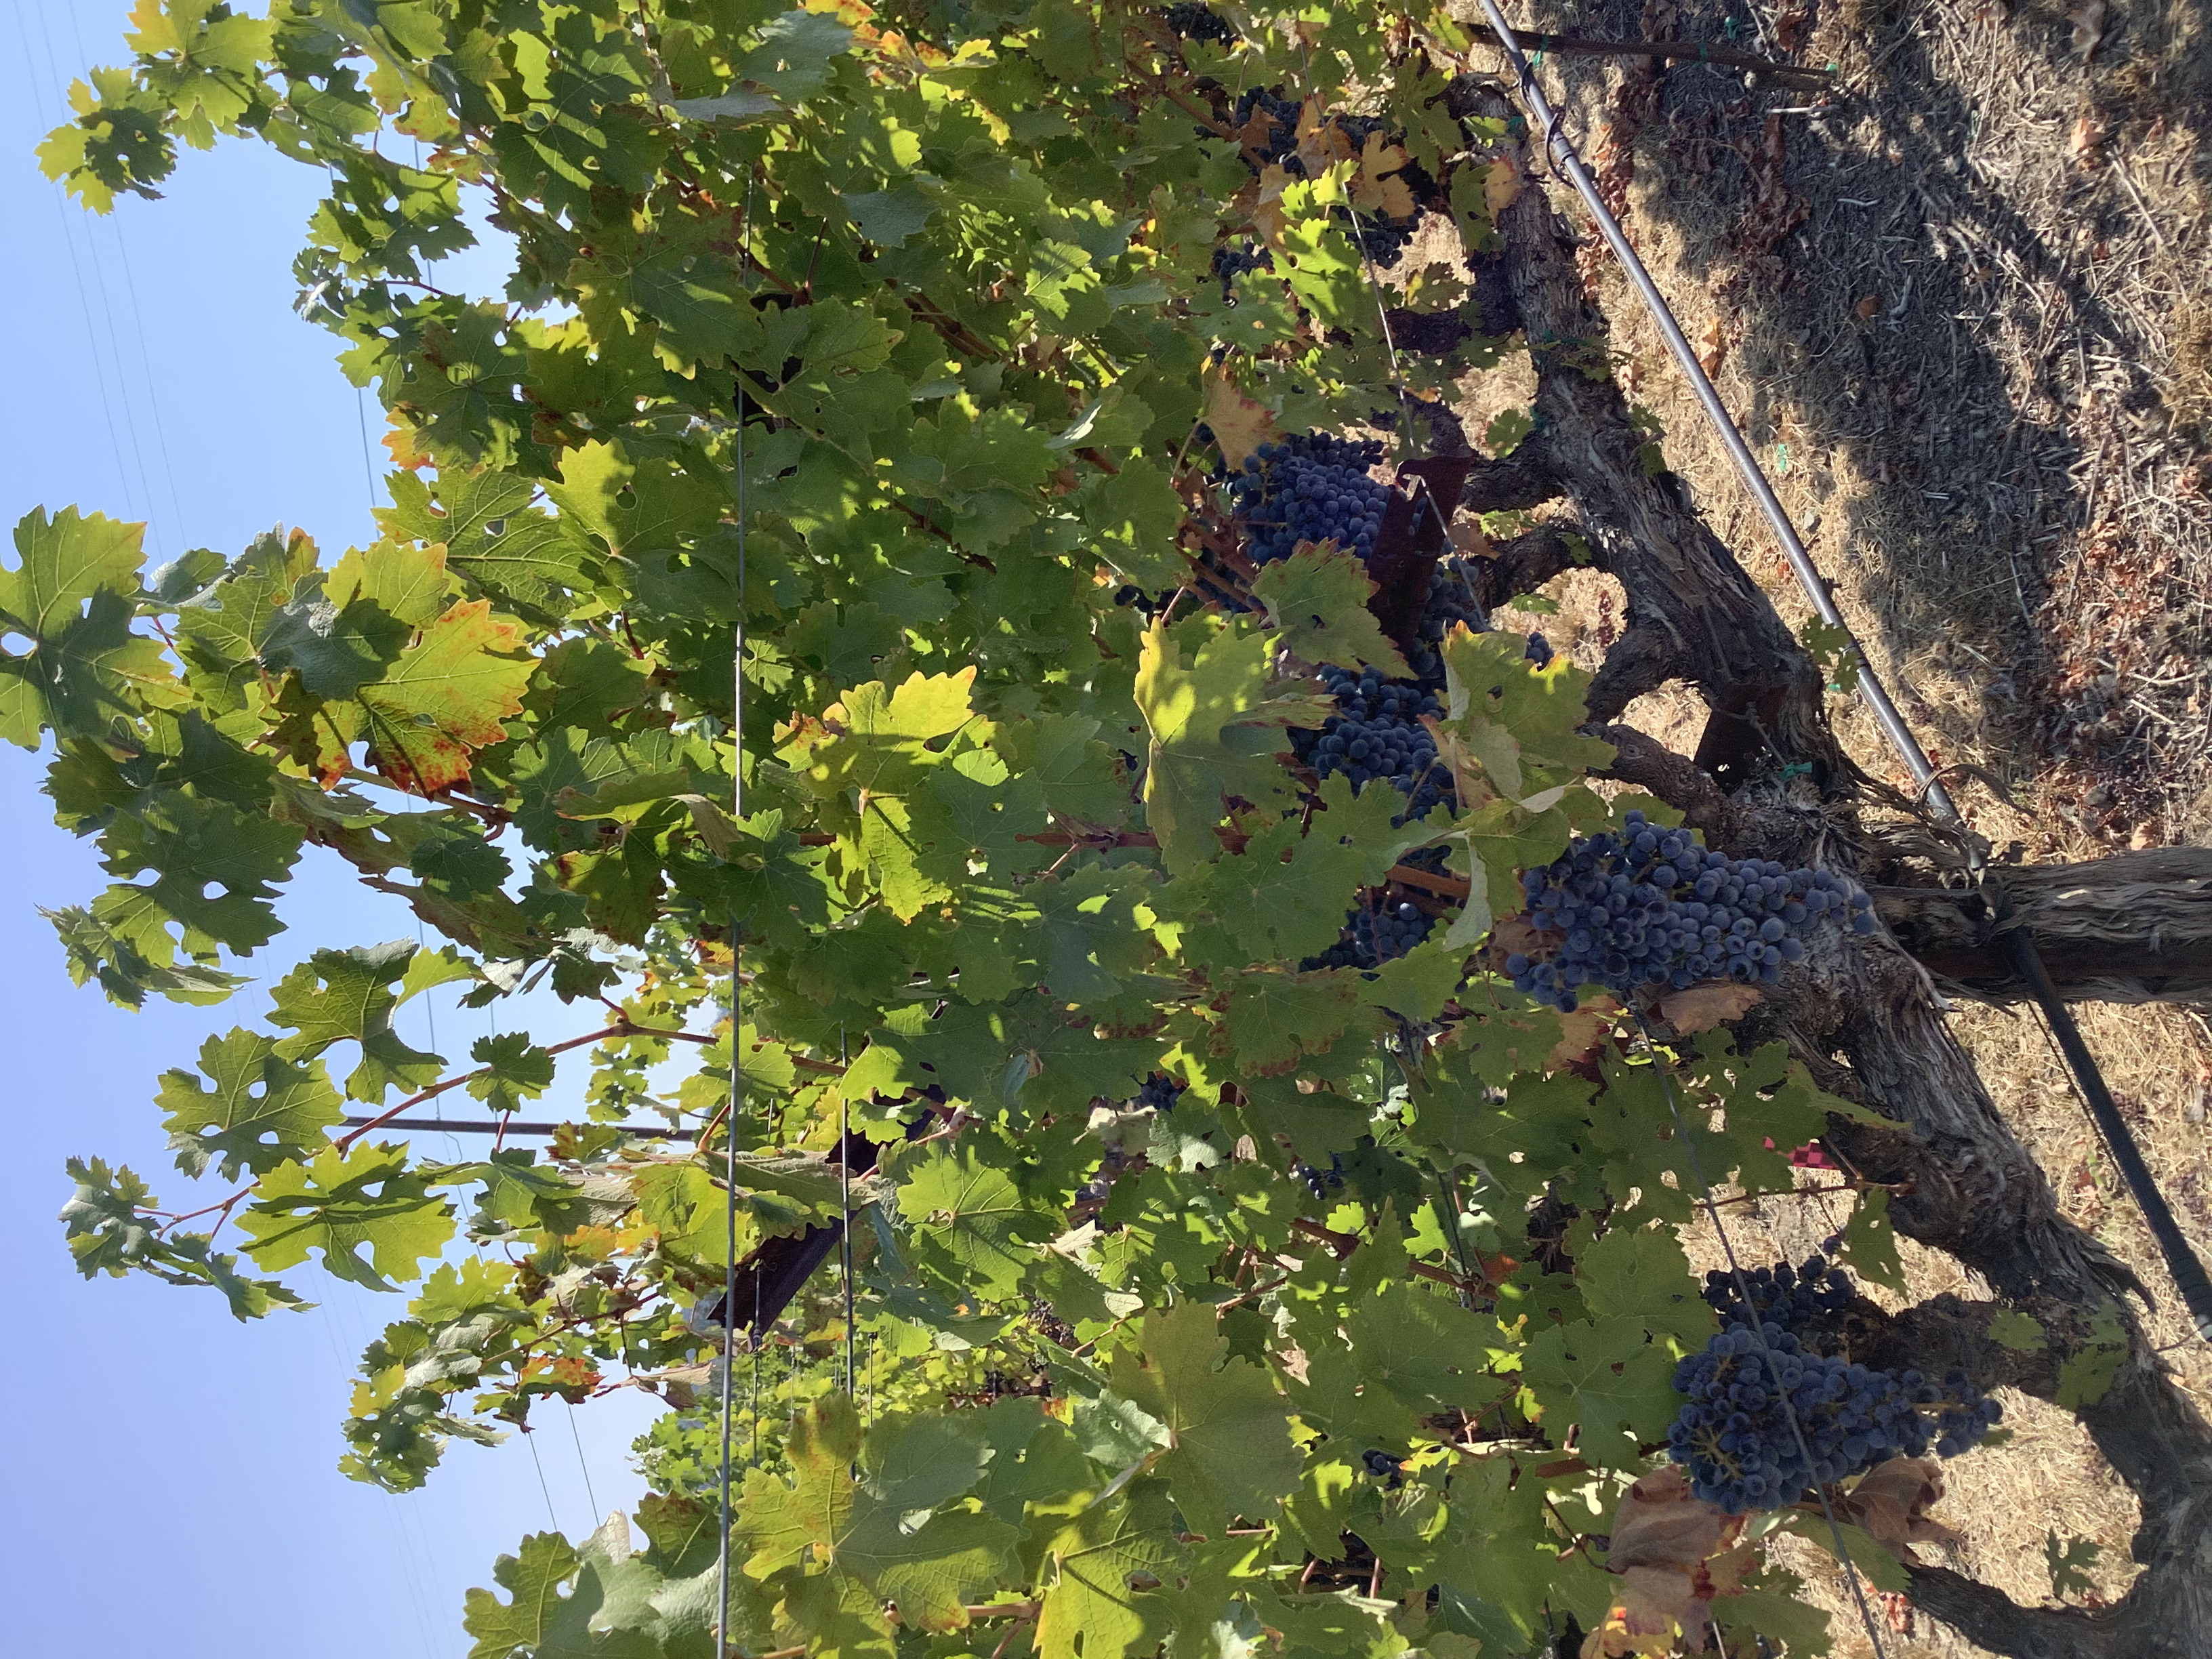
Label: Leafroll 3